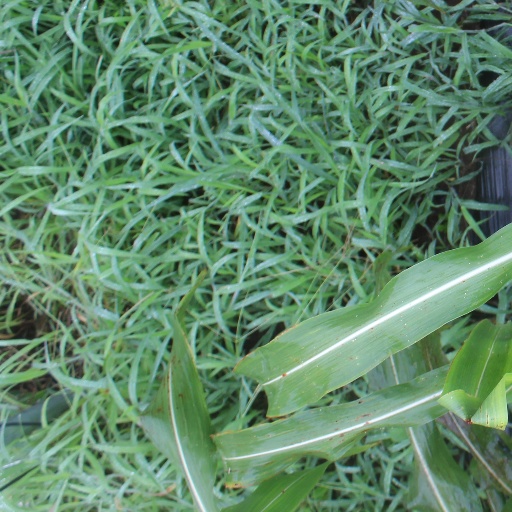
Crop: sorghum